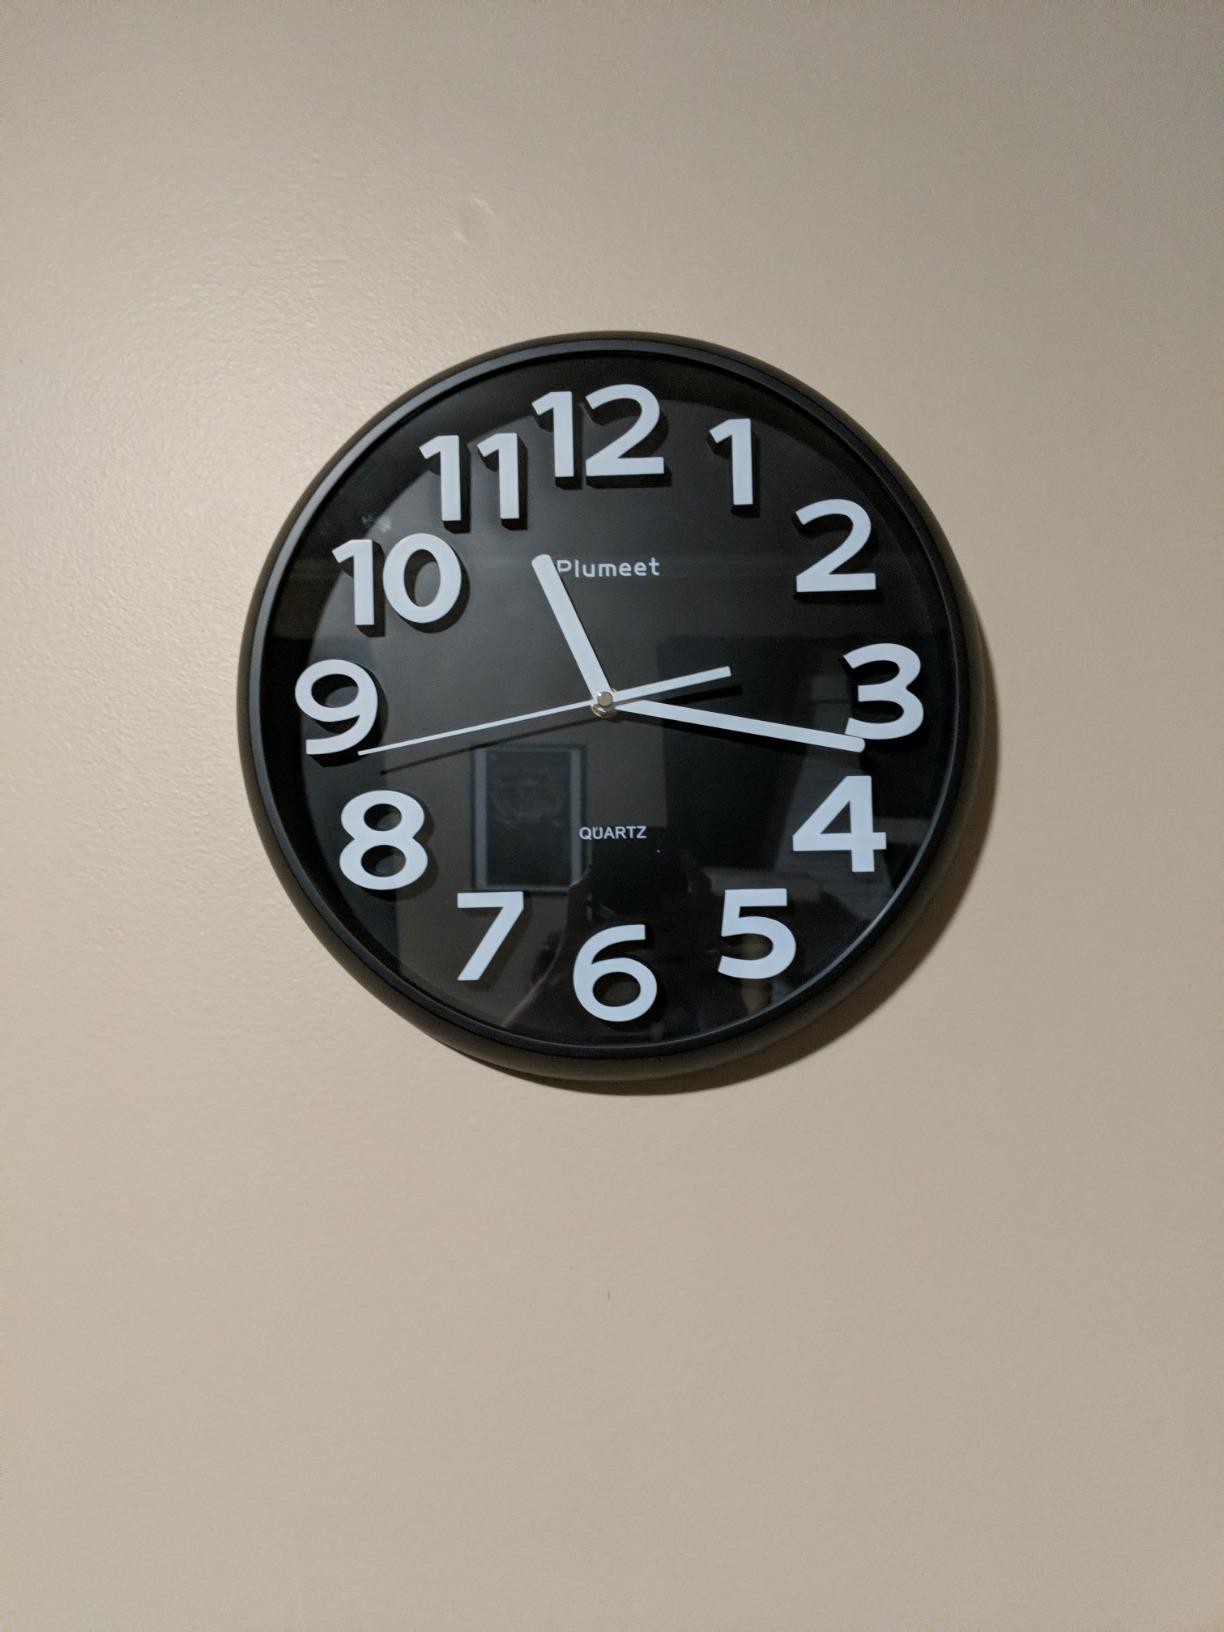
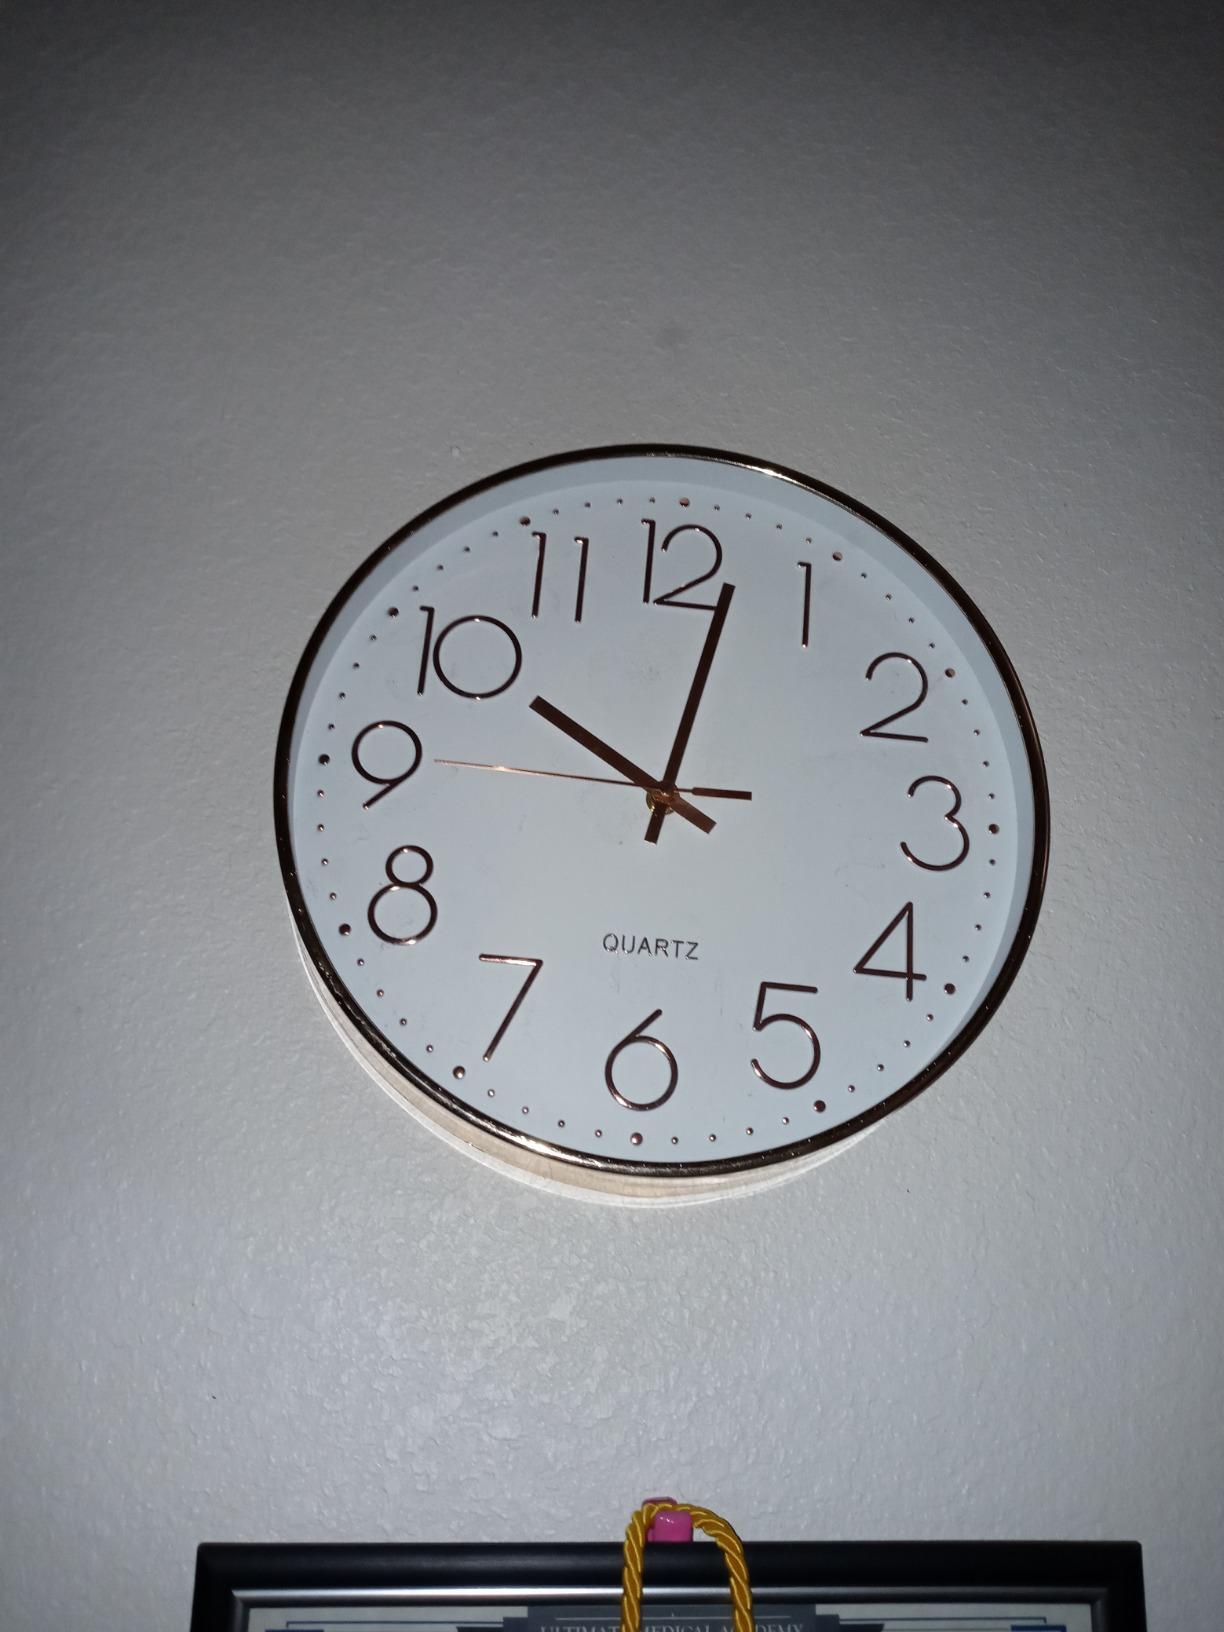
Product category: clock
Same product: no